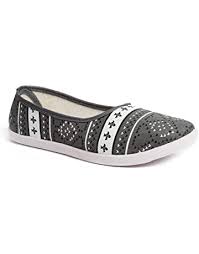
Label: Ballet Flat